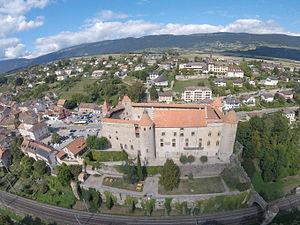
Château de Grandson, vue aérienne
Le château de Grandson est un château situé sur le territoire de la commune vaudoise de Grandson, le deuxième plus grand château de Suisse. Il eut un rôle important durant la bataille de Grandson qui opposa Charles le Téméraire aux Confédérés suisses en 1476. Le château abrite un musée historique.
Pierre II de Savoie, dit « le Petit Charlemagne », né en 1203, peut-être au château de Suse, et mort le 16 mai 1268 au château de Pierre-Châtel, est un prince souverain du comté de Savoie de 1263 à 1268.